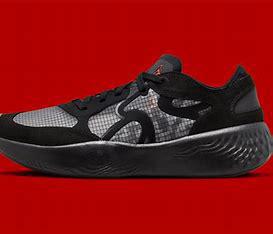
Brand: Jordan
Model: Delta 3